Music of Sweden

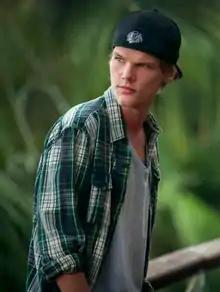
Tracks from DJ and producer Avicii reached high positions on worldwide music charts.

Electronic music in Sweden has been heavily influenced by German electronic music. The EDM act Swedish House Mafia, consists of Steve Angello, Sebastian Ingrosso and Axwell, has topped house music charts and DJ top 10s around the world. In 2011, Avicii (real name Tim Bergling) was voted the 6th best DJ in the world in the Top 100 DJ poll. His music remained popular until his suicide in 2018. Other similar artists of note are John Dahlbäck, Manse, Eric Prydz, Nause, Albin Myers, the duo Dada Life, Galantis, Adrian Lux, Basshunter, Otto Knows, Alesso, Rebecca & Fiona, Cazzette, Jakob Liedholm, Sebjak, AronChupa, Icona Pop, Will & Dan, Brohug and Tjernberg.